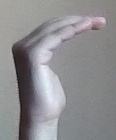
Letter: haa